Cristina Perincioli

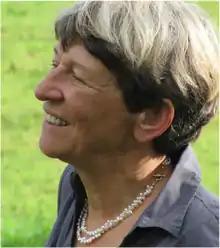

Cristina Perincioli (born November 11, 1946, in Bern, Switzerland) is a Swiss film director, writer, multimedia producer and webauthor. She moved to Berlin in 1968. Since 2003 she lives in Brandenburg.